Vasanta College for Women

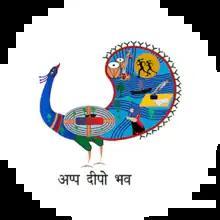
Logo of the college

Vasanta College for Women, also known as Vasanta College, is a women's college in Rajghat, Varanasi (India), admitted to the privileges of the Benaras Hindu University. It was established in 1913 by Dr. Annie Besant.